Sack of Constantinople

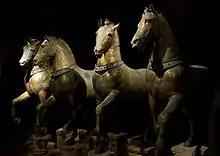
The original Horses of Saint Mark displayed inside St Mark's Basilica in Venice; replicas adorn the outside.

The Crusaders looted, pillaged, and vandalized Constantinople for three days, during which many ancient and medieval Roman and Greek works were either seized or destroyed. The famous bronze horses from the Hippodrome were sent back to adorn the façade of St Mark's Basilica in Venice, where they remain to this day. Works of considerable artistic value were destroyed for their material value, including the precious bronze statue of Hercules, created by the legendary Lysippos, court sculptor of Alexander the Great. As with many other considerable bronze artworks, the statue was melted down for minting money.